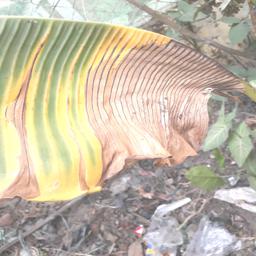
Label: POTASSIUM DEFICIENCY